Answer in natural language. Is blue and silver cone-shaped bat (highlighted by a red box) further away or in front of brown top white leg dining table (highlighted by a blue box)? Choose between the following options: in front or further away
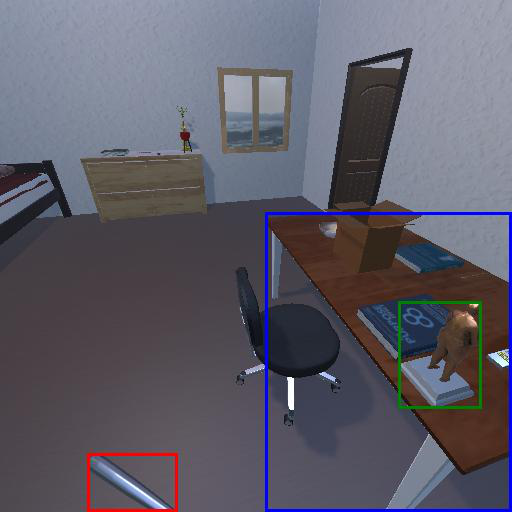
<answer>in front</answer>